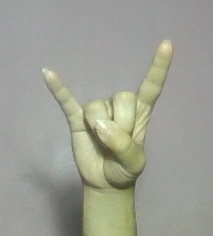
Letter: la